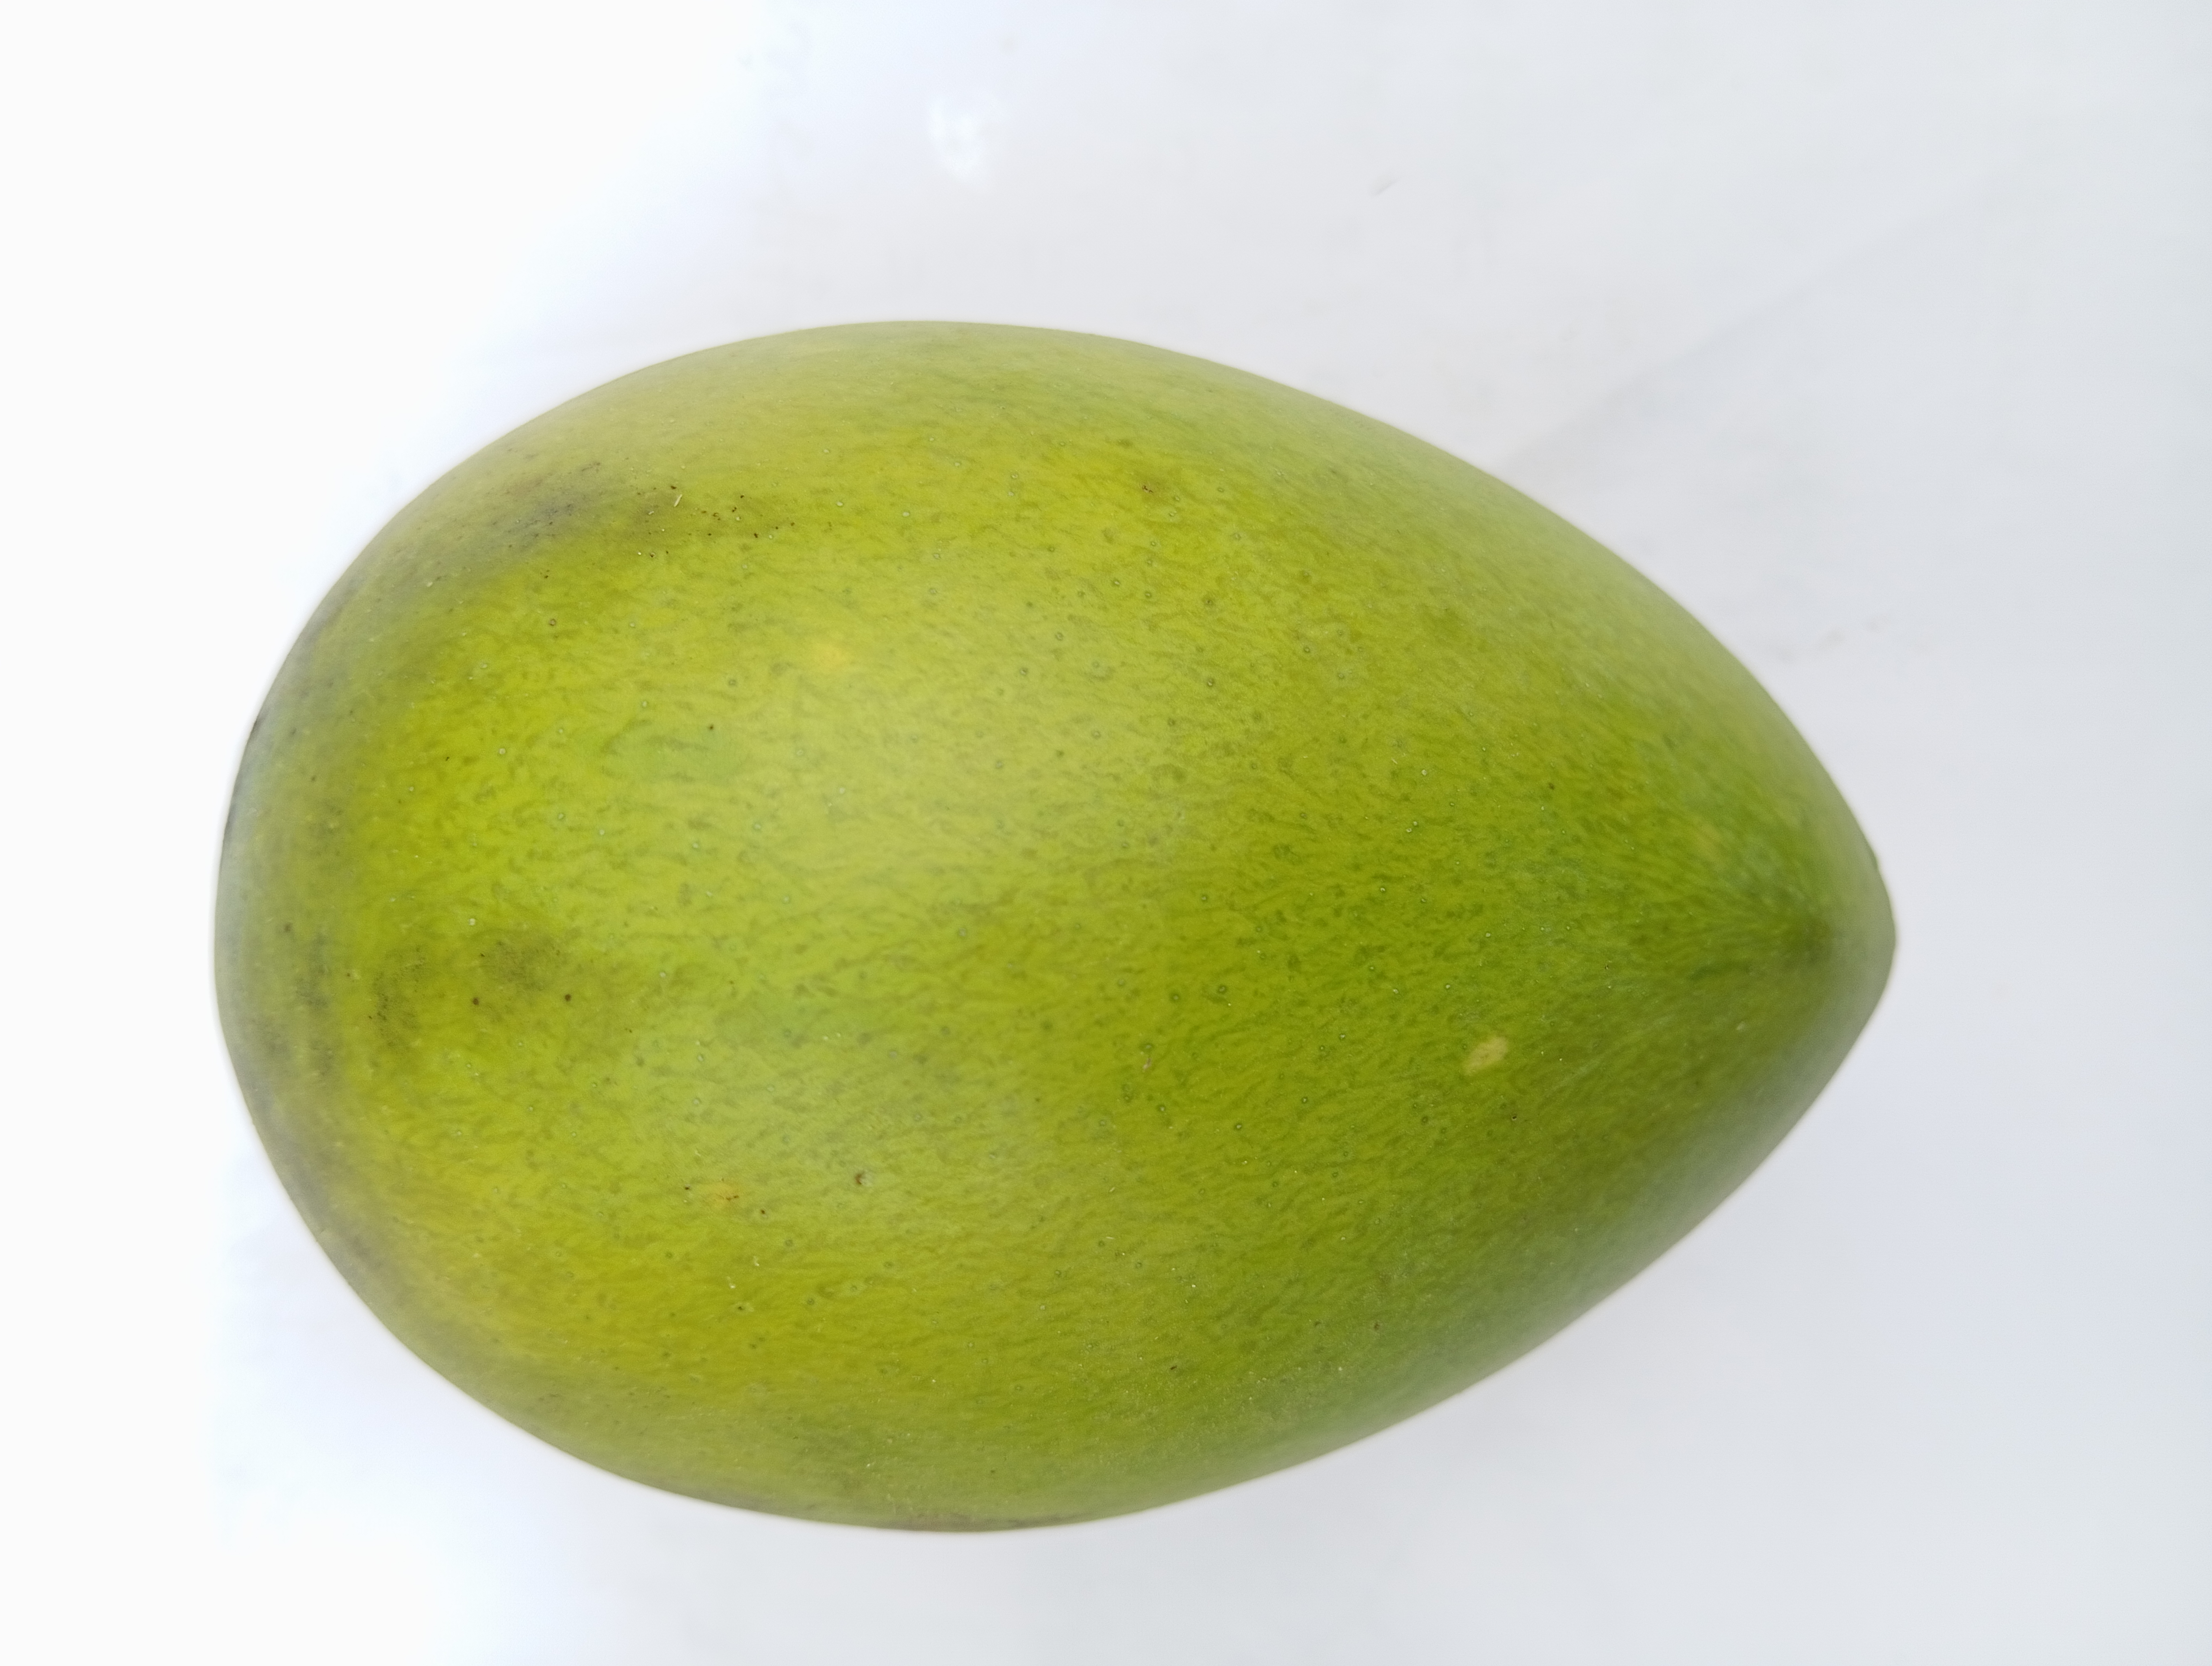
Mango variety: Harivanga